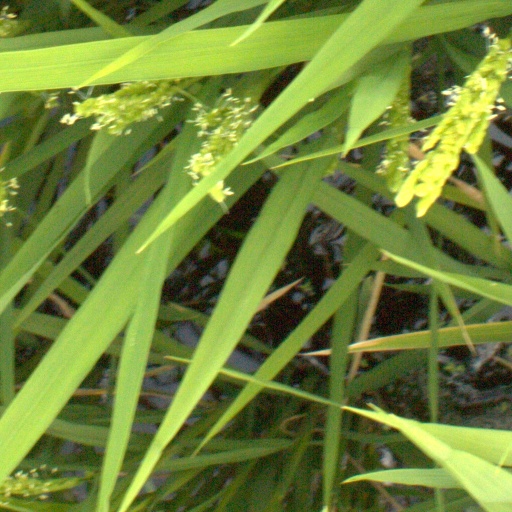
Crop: rice